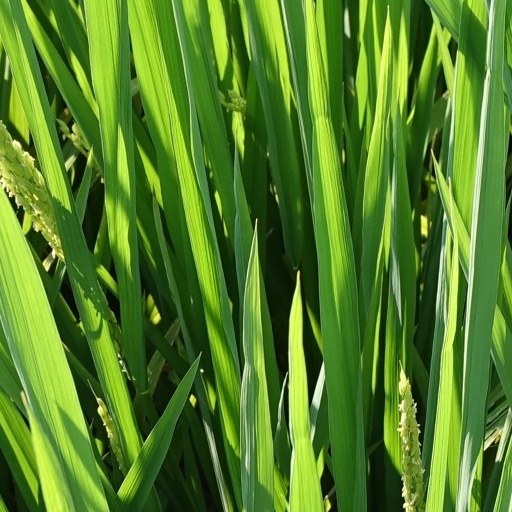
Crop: rice